Round table (furniture)

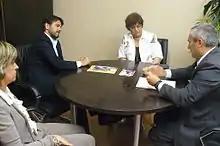

A round table is a table which has no "head" and no "sides", and therefore no one person sitting at it is given a privileged position and all are treated as equals. The idea stems from the Arthurian legend about the Knights of the Round Table in Camelot.